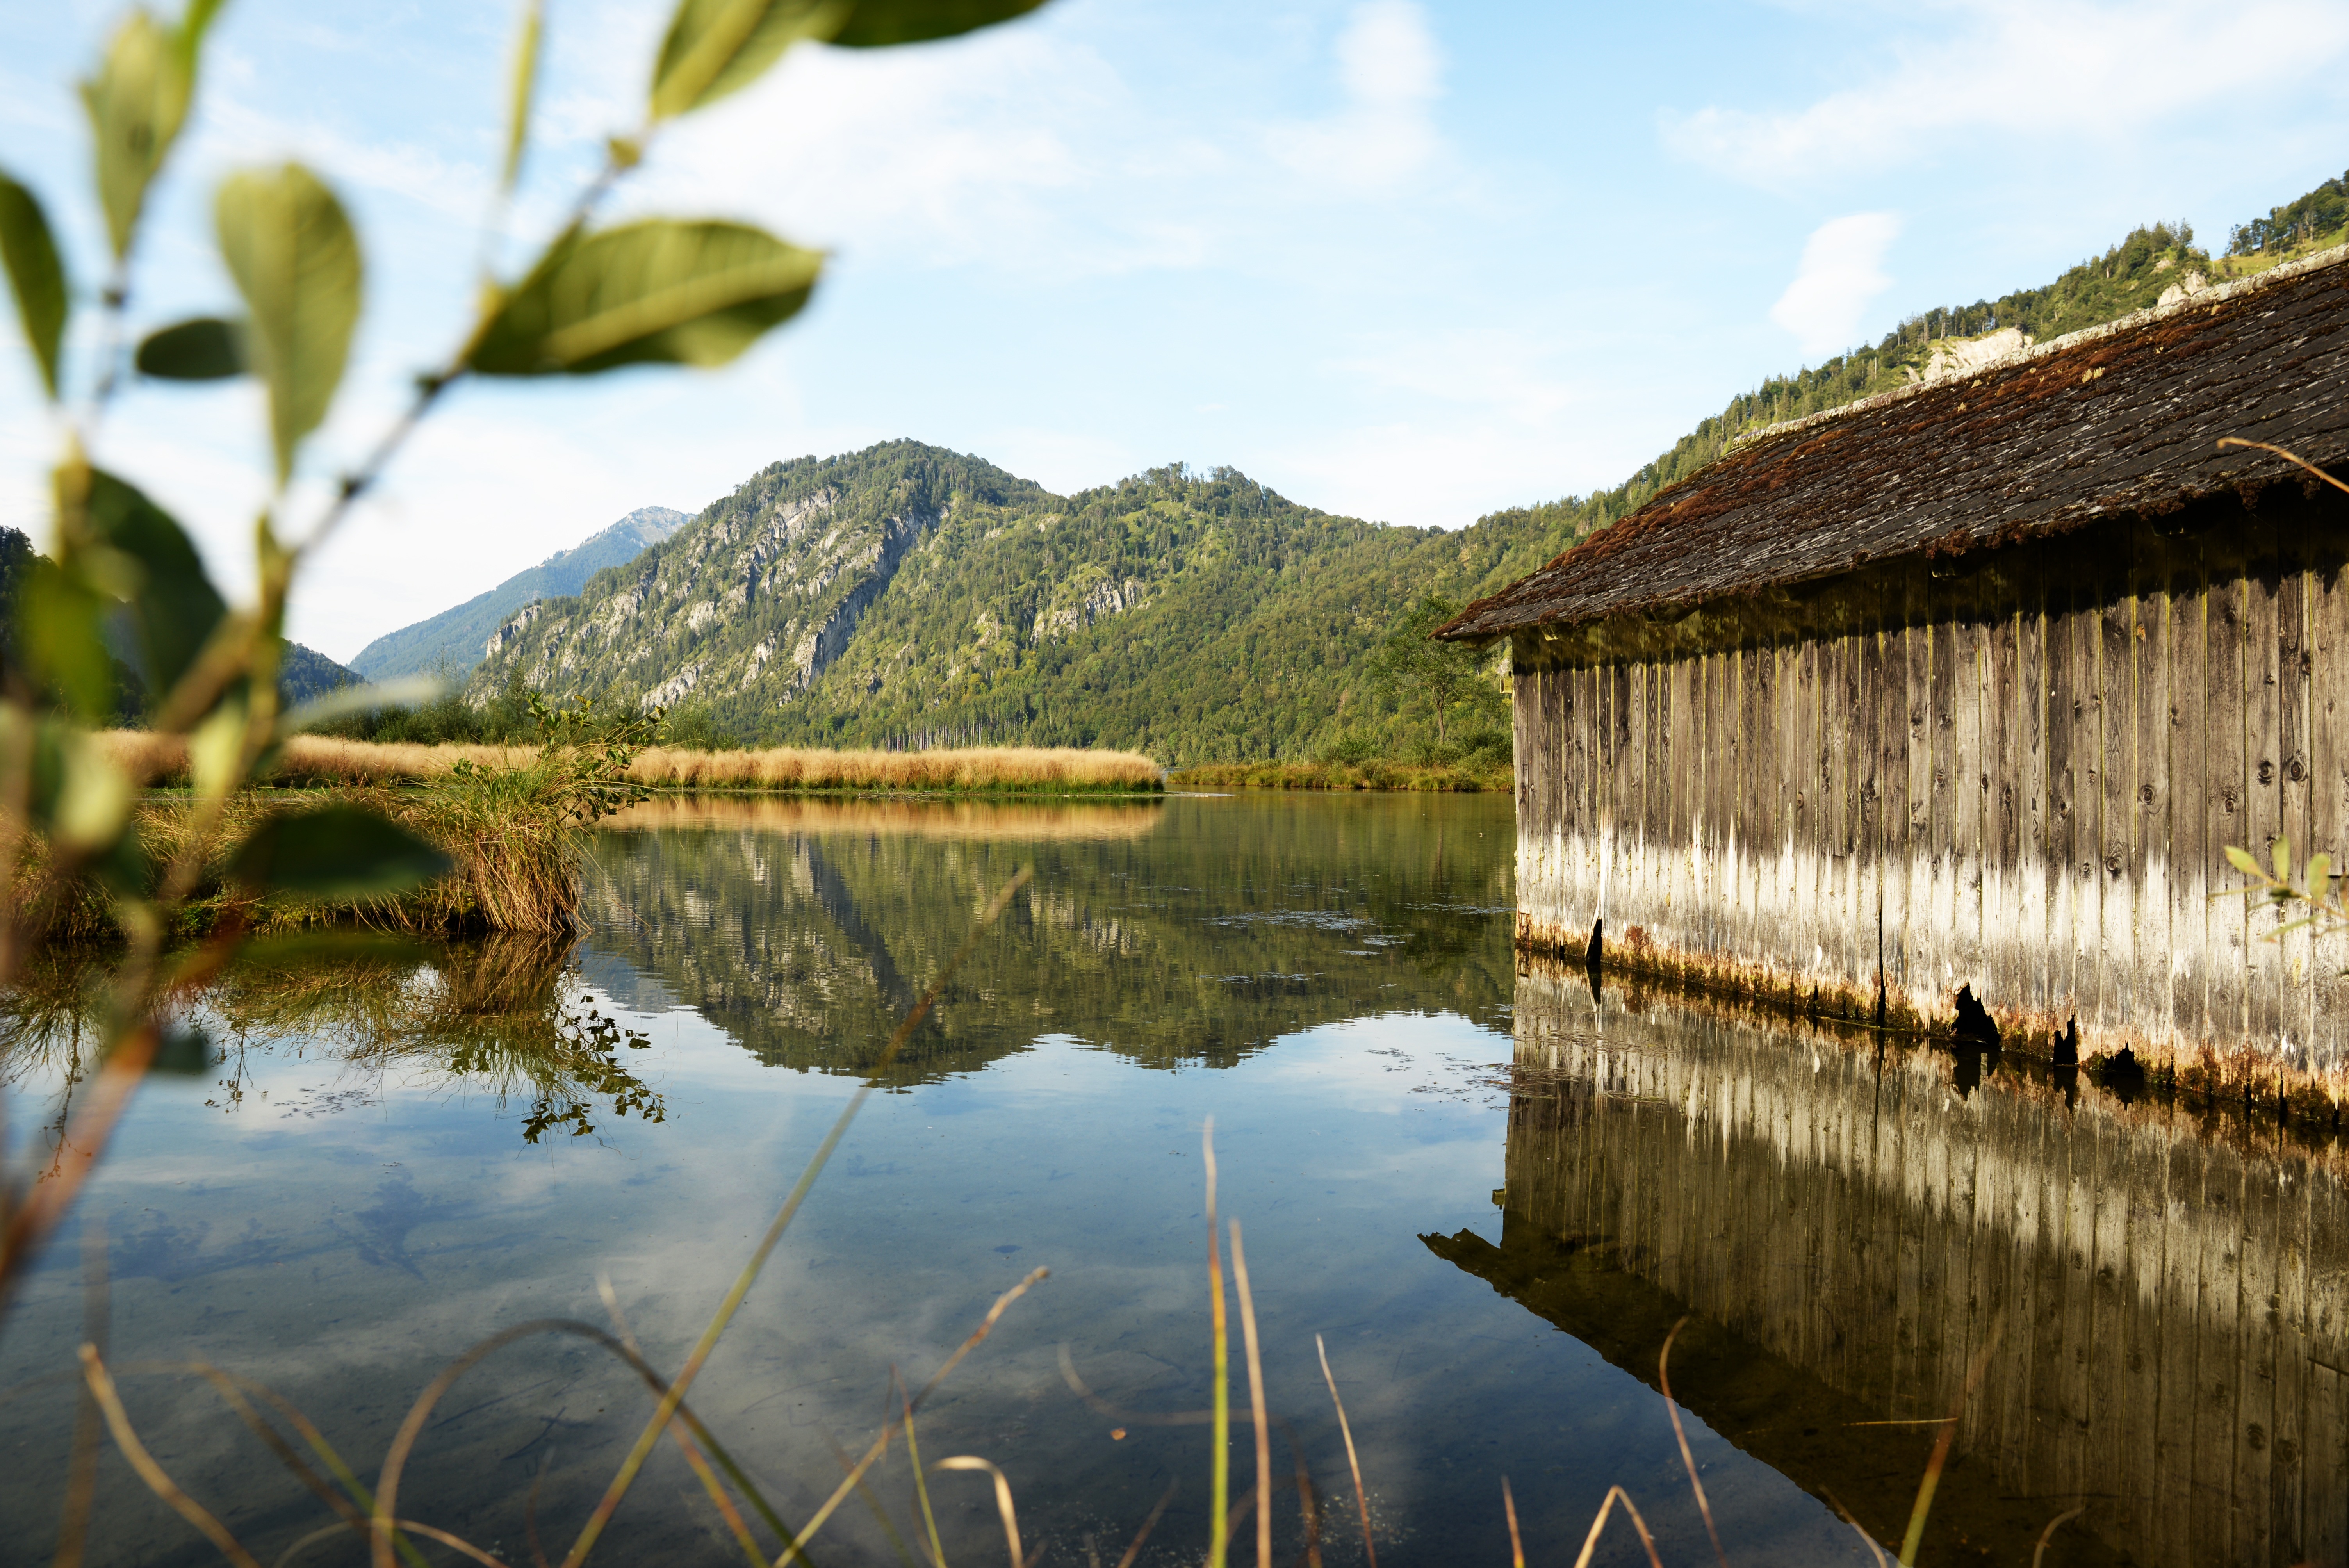
landscape, tree, water, nature, mountain, sunlight, morning, leaf, flower, lake, river, summer, pond, reflection, autumn, boathouse, reservoir, waterway, wetland, rural area